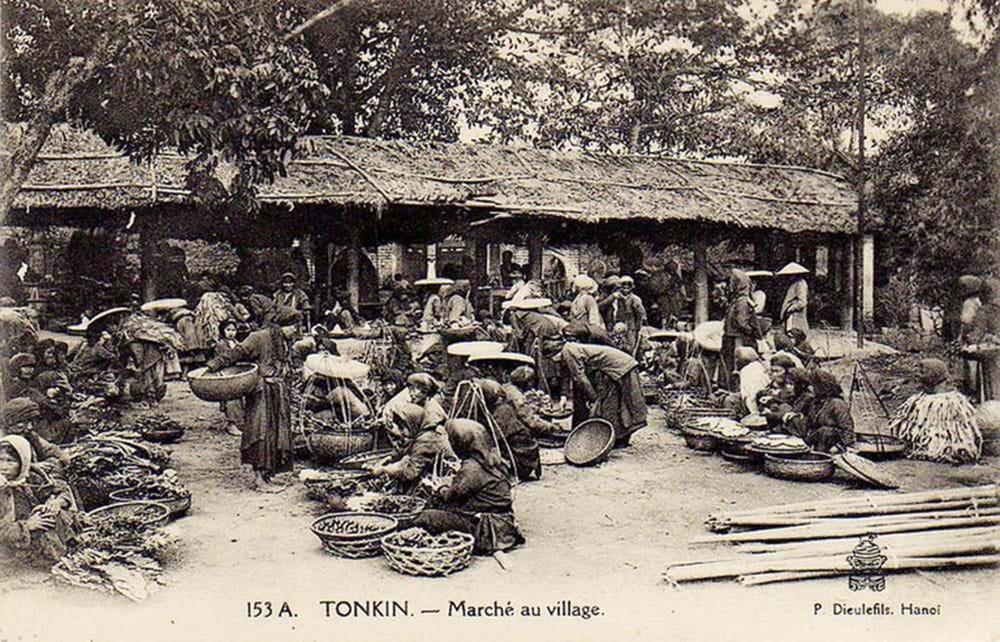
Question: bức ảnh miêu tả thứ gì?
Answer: bức ảnh miêu tả một khu chợ